Menkauhor Kaiu

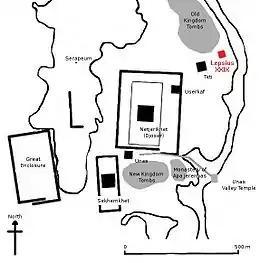
The pyramid of Menkauhor (Lepsius XXIX) was constructed on a south-west north-east axis linking the pyramids of Djoser and Userkaf and, after Menkauhor's death, those of Unas and Teti as well.

Given the scarcity of contemporaneous attestations for Menkauhor, modern Egyptologists consider his reign to have been perhaps eight or nine years long, as indicated by the much later historical sources.